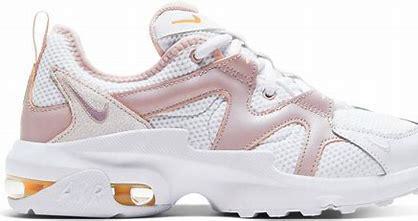
Brand: Nike
Model: Air Max Graviton